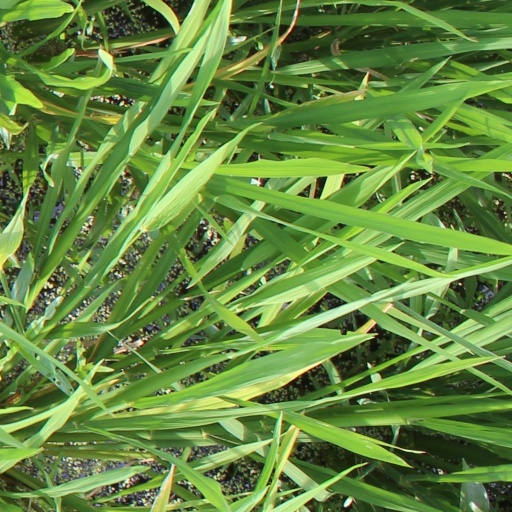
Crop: rice